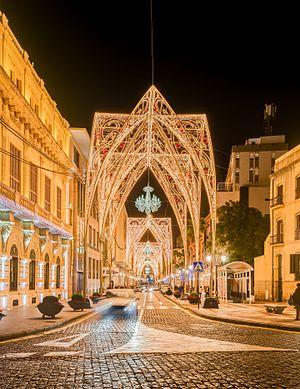
Ceuta [s̻ət̪a] est une ville autonome espagnole sur la côte nord de l'Afrique ayant une frontière directe avec le Maroc. Située sur le côté africain du détroit de Gibraltar, en face de la péninsule Ibérique, à environ quinze kilomètres des côtes de la province espagnole de Cadix. Elle est revendiquée par le Maroc depuis 1956 et ce, bien que la majorité de sa population soit attacheé à rester espagnole.